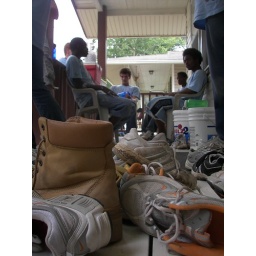
Pile of shoes in front of kitchen door